Al-Karamah SC

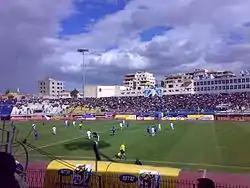
Al-Karamah Stadium as seen in 2009

Khalid ibn al-Walid Stadium is located in the city center of Homs, Syria. In 2004, the stadium was renovated and expanded to its current capacity of 32,000 spectators. In the same year, the venue was renamed after the sahabi Khalid ibn al-Walid.